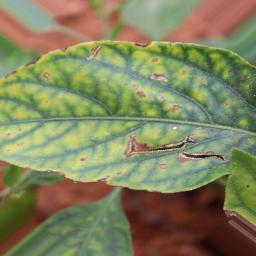
Label: nutritional